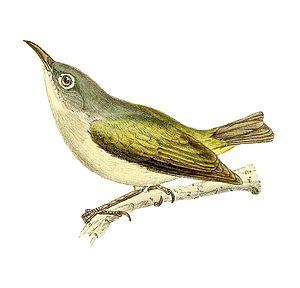
Zosterops mauritanica = Zosterops chloronothos (Zostérops de Maurice)
Le Zostérops de Maurice ou Zostérops vert de Maurice est une espèce de passereaux de la famille des Zostéropidés représentant la faune endémique de l'île Maurice.